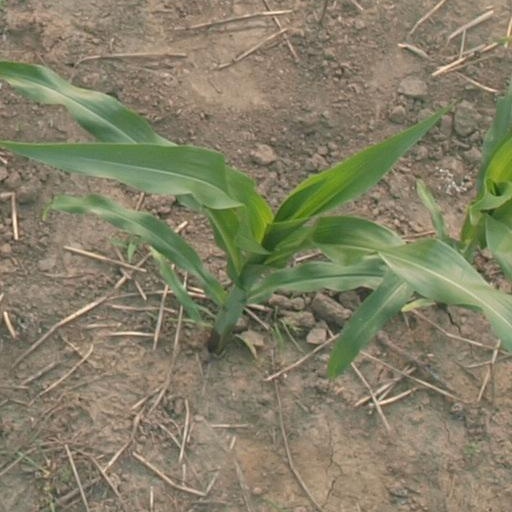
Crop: maize; corn